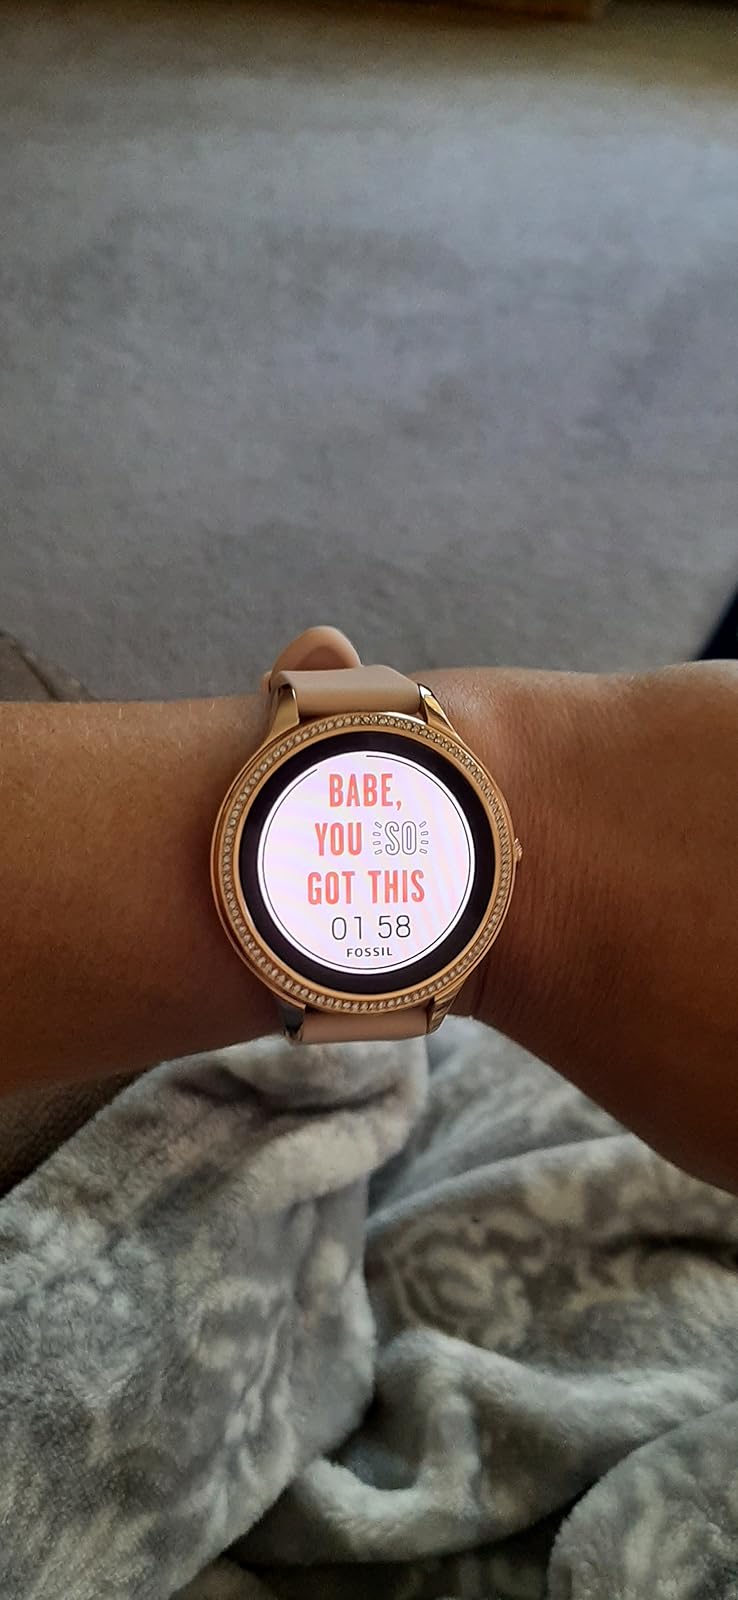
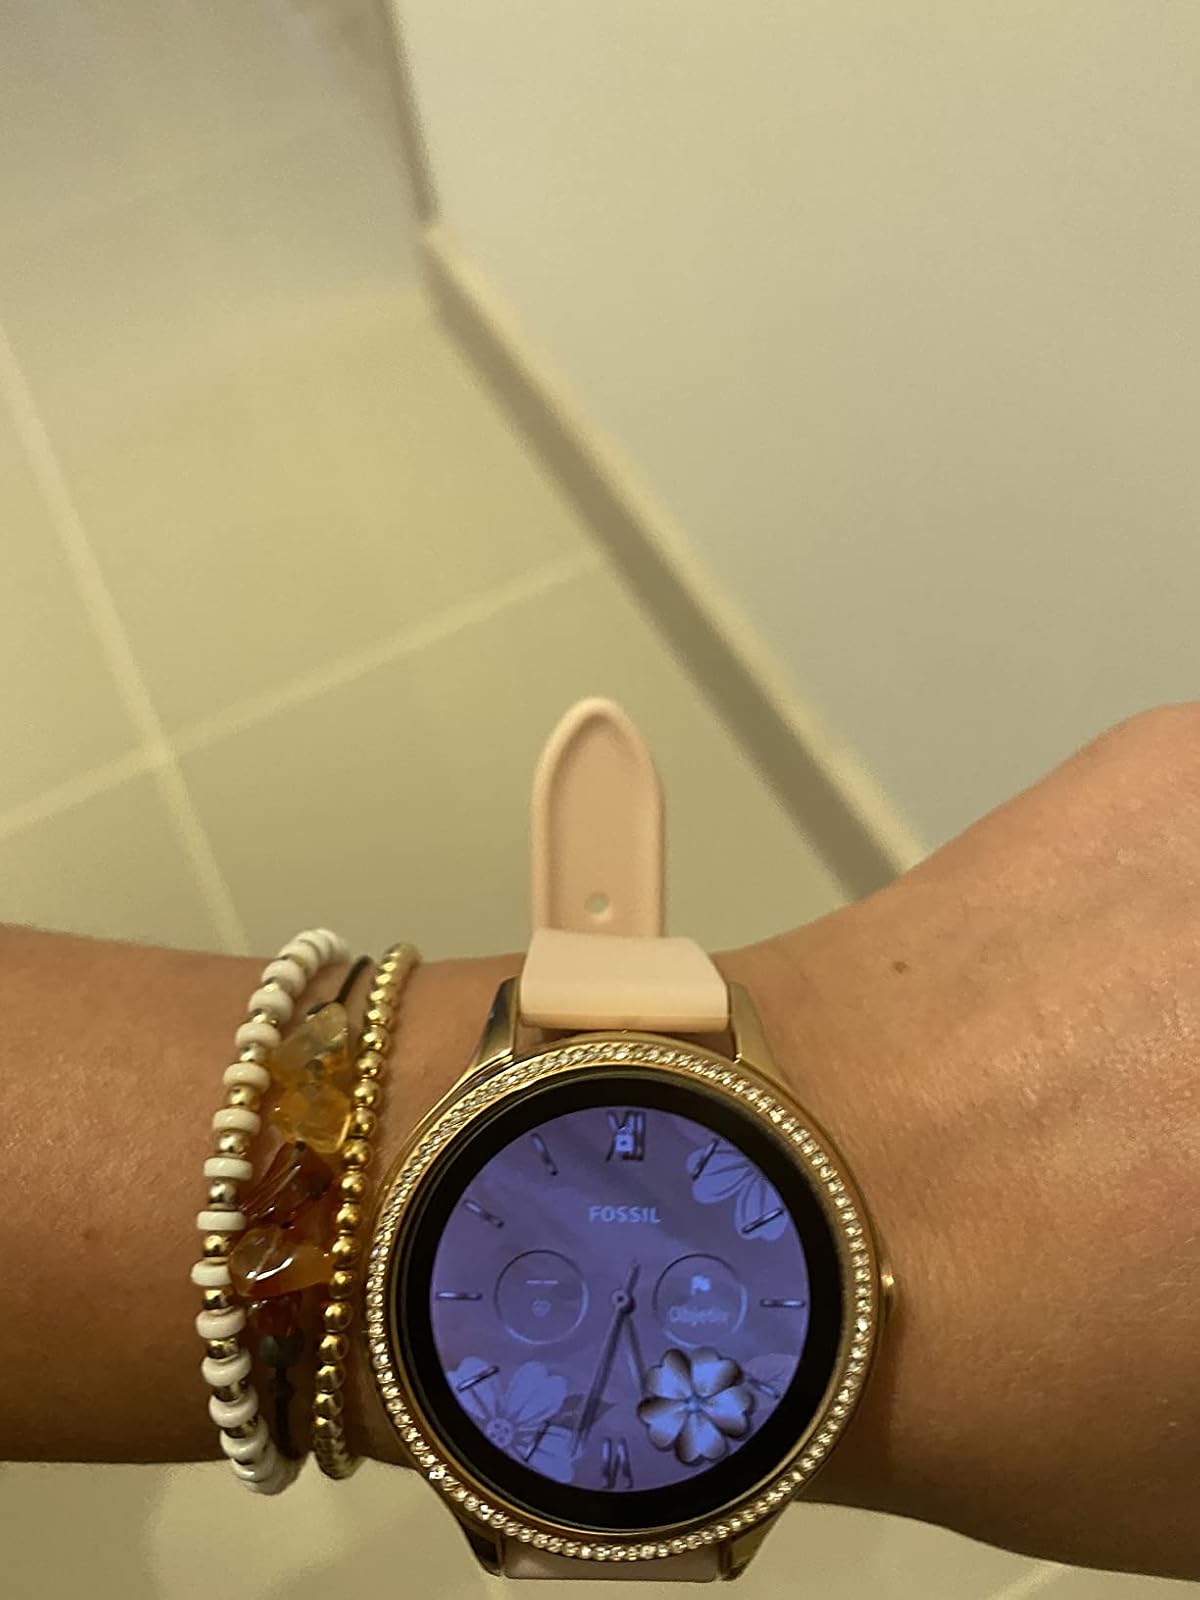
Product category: smartwatch
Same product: yes